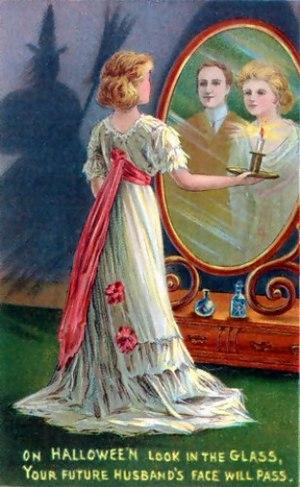
Bloody Mary est un fantôme ou une sorcière représentée dans le folklore anglo-saxon.
La catoptromancie est la divination d’après les formes apparaissant dans un miroir. Elle est également appelée cataptromancie ou captromancie. La cataptromancie est souvent confondue à tort avec la cristallomancie qui est la vision utilisant une boule de cristal.